Adidas Yeezy

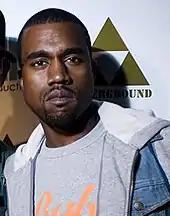
American rapper Kanye West had collaborated with Nike before his partnership with Adidas.

In 2008, it was rumored that Kanye West was releasing his first brand, Mascotte by K West, to be funded by Roc-A-Wear. West began speaking with Adidas about a collaborative effort in 2006, when Gary Aspden met with him in a recording studio, alongside his manager. West proposed a clothing line called "Pastelle", designed its logos, and discussed the possibility of designing a custom version of the Rod Laver Vintage shoe for Adidas. West designed a shoe for Adidas that year, but talks with the company fell through, and the line was never released.